Medical image computing

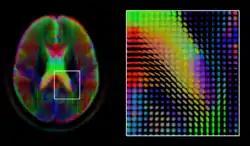
A mid-axial slice of the ICBM diffusion tensor image template. Each voxel's value is a tensor represented here by an ellipsoid. Color denotes principal orientation: red = left-right, blue=inferior-superior, green = posterior-anterior

Diffusion MRI is a structural magnetic resonance imaging modality that allows measurement of the diffusion process of molecules. Diffusion is measured by applying a gradient pulse to a magnetic field along a particular direction. In a typical acquisition, a set of uniformly distributed gradient directions is used to create a set of diffusion weighted volumes. In addition, an unweighted volume is acquired under the same magnetic field without application of a gradient pulse. As each acquisition is associated with multiple volumes, diffusion MRI has created a variety of unique challenges in medical image computing.